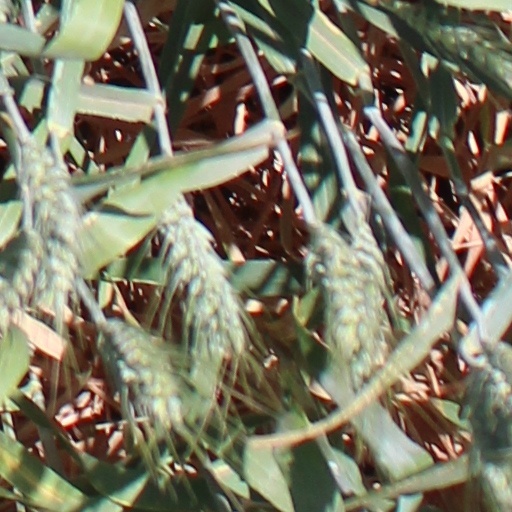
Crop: wheat